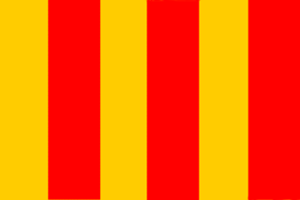
Drapeau de Faucigny (Haute-Savoie, France).